Thomas Guide

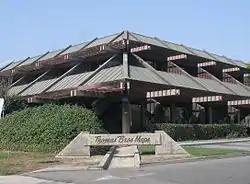
The former Thomas Bros. building, 17731 Cowan, Irvine, California

Thomas Guide is a series of paperback, spiral-bound atlases featuring detailed street maps of various large metropolitan areas in the United States, including Boise, Las Vegas, Los Angeles, Oakland, Phoenix, Portland, Reno-Tahoe, Sacramento, San Francisco, Seattle, Tucson, and Baltimore-Washington metropolitan area. Road Atlas titles are Arizona including Las Vegas, California Including portions of Nevada, and Pacific Northwest covering Washington, Oregon, Western Idaho, Southwestern British Columbia. The map books are usually arranged by county; for example, separate "Thomas Guides" have been published for Los Angeles County and San Diego County. There are also guides that will have two or three counties combined (for example, Los Angeles and Orange County), or guides that cover a metropolitan area (for instance, the San Francisco Bay Area). Each guide has a detailed index of streets and points of interest, as well as arterial maps for easy page location.